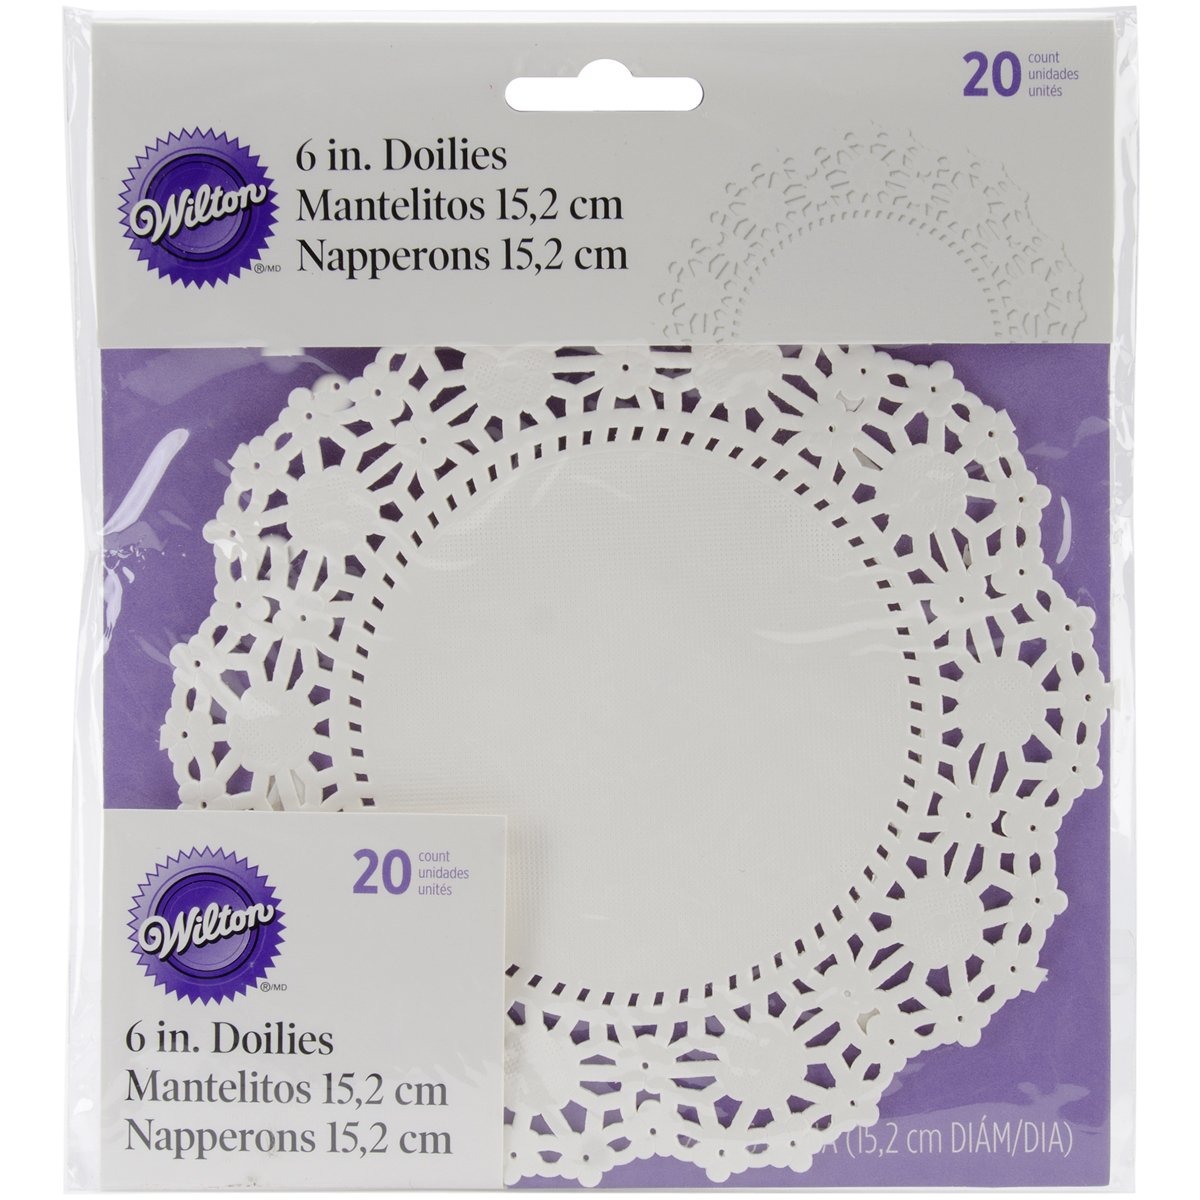
Item Name: Wilton 2104-90206 Grease Proof Doilies, White, 6 Inch, 20 Count
Bullet Point 1: WILTON-Paper Doilies: Grease Proof
Bullet Point 2: Add instant elegance to cake plates dessert trays entree and sandwich servings and so much more! Use these gorgeous doilies under table centerpieces and plants for decorations and crafts too
Bullet Point 3: Made in United States
Value: 20.0
Unit: Count

Price: 7.38